Ralph Ellison

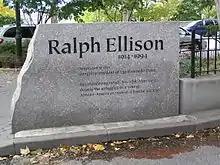
Ralph Ellison monument in front of 730 Riverside Drive, New York City. The birthyear is the incorrect year Ellison would usually offer

In 1992, Ellison was awarded a special achievement award from the Anisfield-Wolf Book Awards; his artistic achievements included work as a sculptor, musician, photographer, and college professor as well as his writing output. He taught at Bard College, Rutgers University, the University of Chicago, and New York University. Ellison was also a charter member of the Fellowship of Southern Writers.